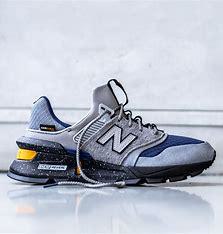
Brand: New
Model: Balance New Balance 997 Marathon